Biological pest control

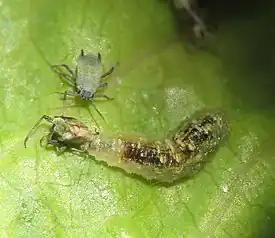
"Syrphus" hoverfly larva (below) feed on aphids (above), making them natural biological control agents.

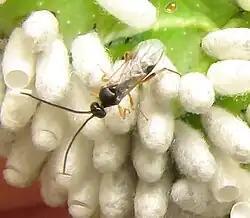
A parasitoid wasp ("Cotesia congregata") adult with pupal cocoons on its host, a tobacco hornworm ("Manduca sexta", green background), an example of a hymenopteran biological control agent

Biological control or biocontrol is a method of controlling pests, whether pest animals such as insects and mites, weeds, or pathogens affecting animals or plants by using other organisms. It relies on predation, parasitism, herbivory, or other natural mechanisms, but typically also involves an active human management role. It can be an important component of integrated pest management (IPM) programs.